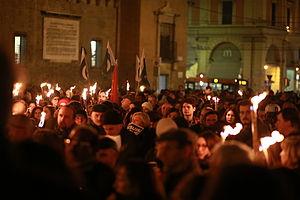
L’attentat contre Charlie Hebdo est une attaque terroriste islamiste perpétrée contre le journal satirique Charlie Hebdo le 7 janvier 2015 à Paris, jour de la sortie du numéro 1 177 de l'hebdomadaire. C'est le premier et le plus meurtrier des trois attentats de janvier 2015 en France.